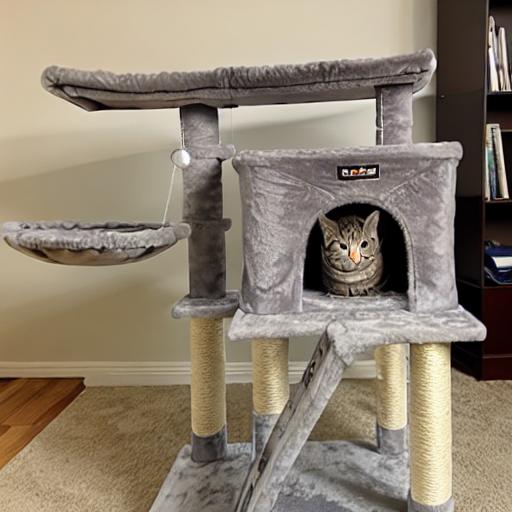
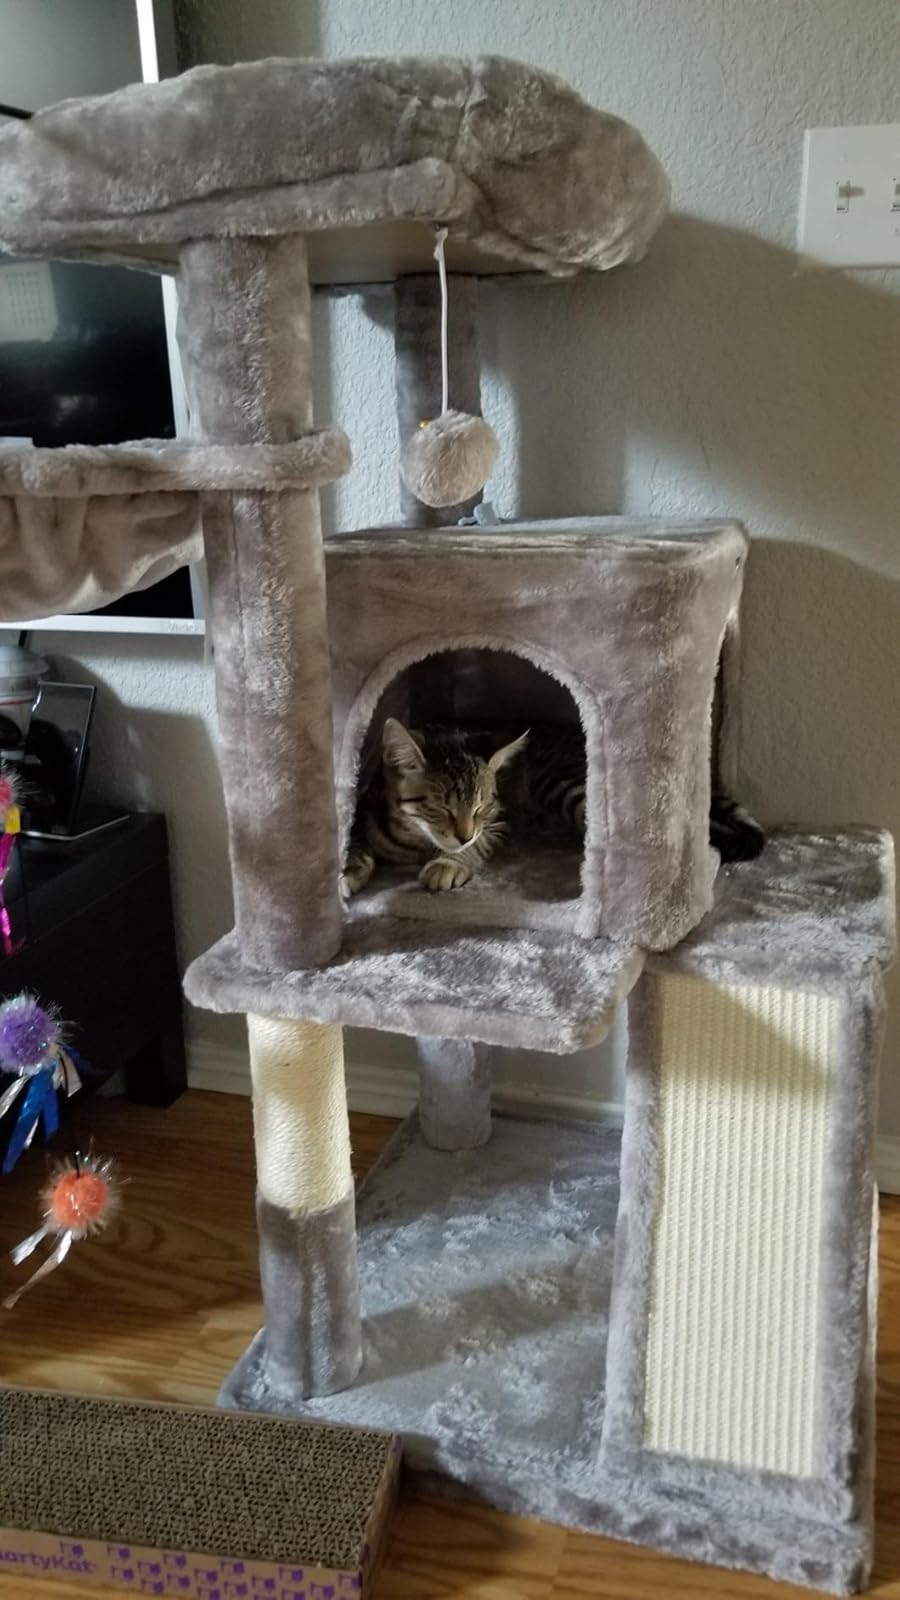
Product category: items_cat tree
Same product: no